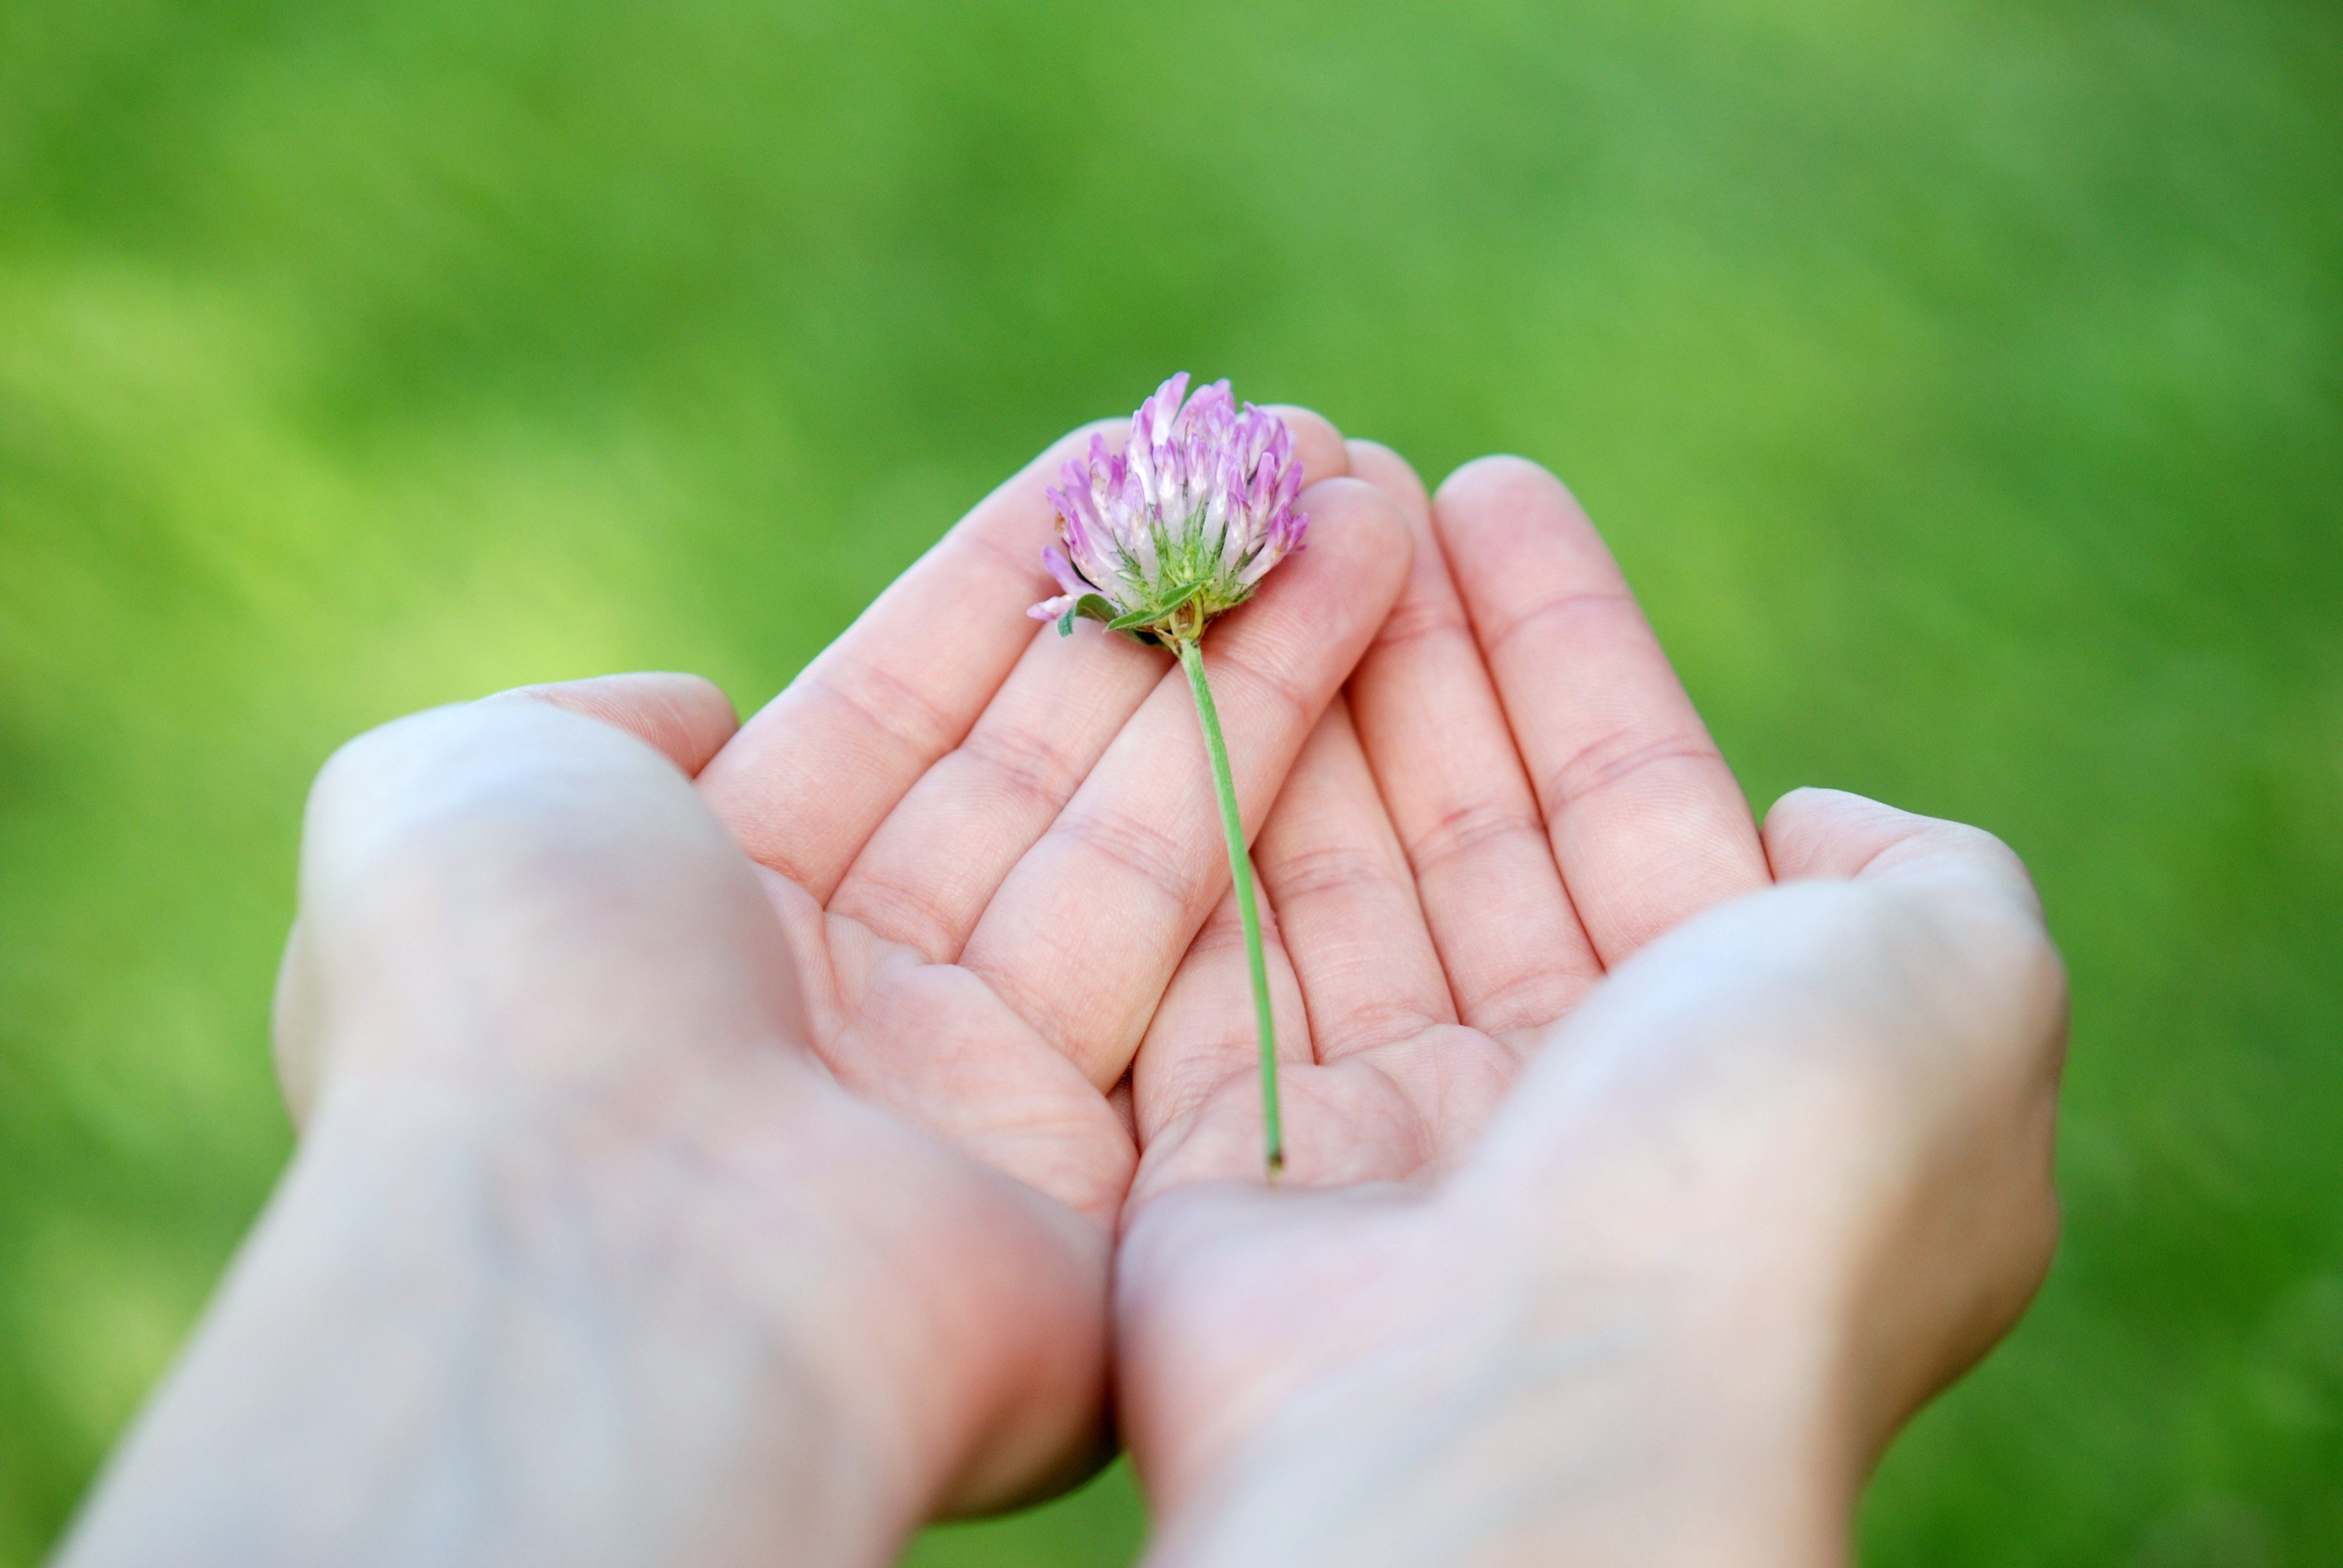
hand, grass, plant, photography, leaf, flower, petal, gift, finger, green, giving, close up, hands, skin, give, take, macro photography, sense